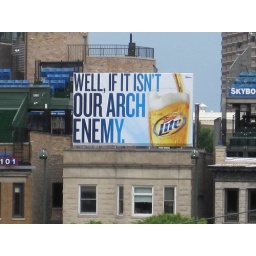
This is the sign that was up for the Cubs' last home series against the St. Louis Cardinals. Very clever.